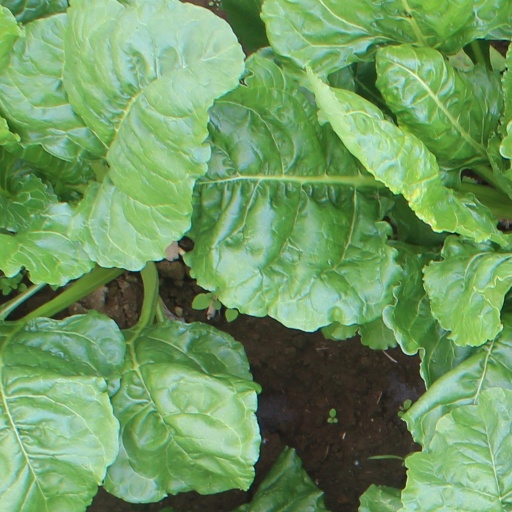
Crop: sugar beet